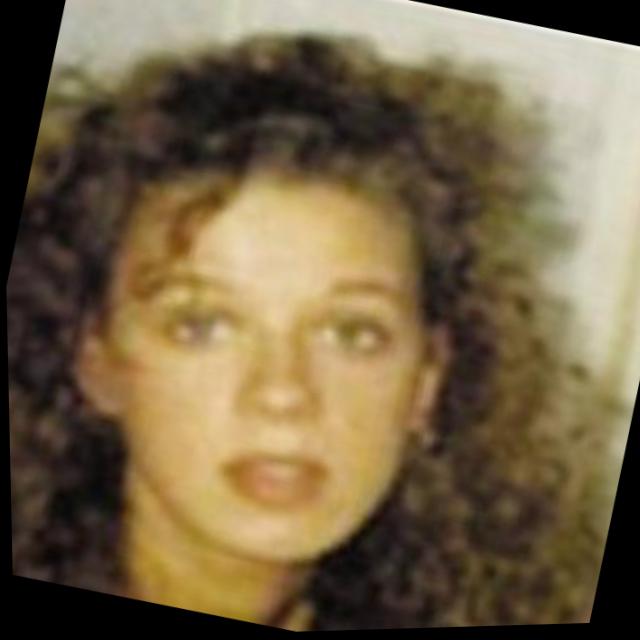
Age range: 21-44